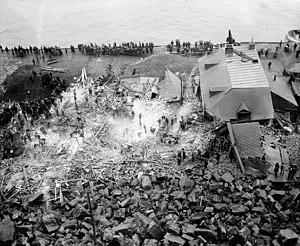
Éboulement de 1889 à Québec
L'éboulement de 1889 à Québec est un écroulement survenu au bas du cap Diamant à Québec le 19 septembre 1889.